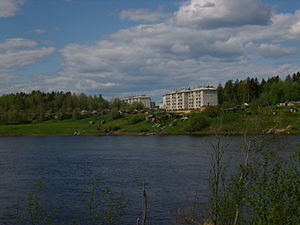
Onega (flod)
Onega ved Severoonezjsk
Onega er en 416 km lang flod i Arkhangelsk oblast i Rusland. Onega har sit udspring i Lakhasøen og munder ud i Onegabugten i Hvidehavet, men deler sig i to omkring 75 km før mundingen, og danner et mindre delta.